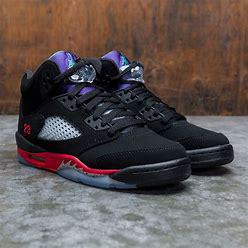
Brand: Jordan
Model: 5 Retro